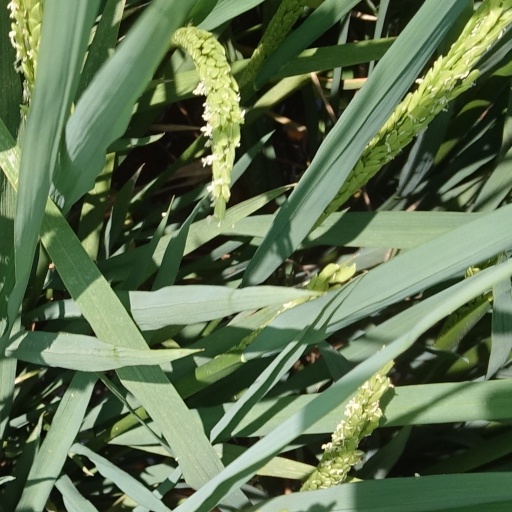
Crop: rice